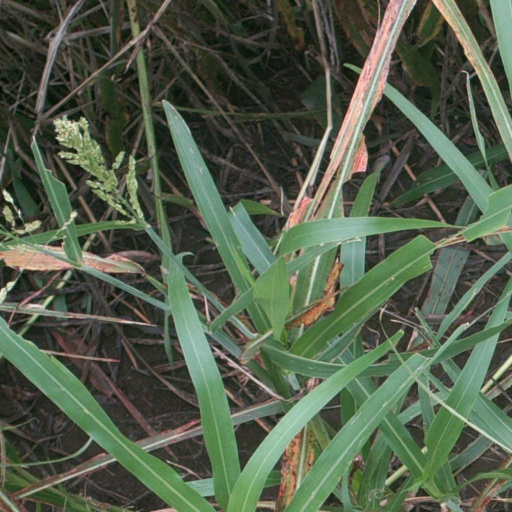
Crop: sorghum